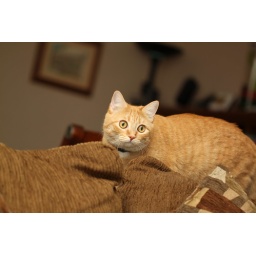
Mom's cat on the sofa in a spunky mood